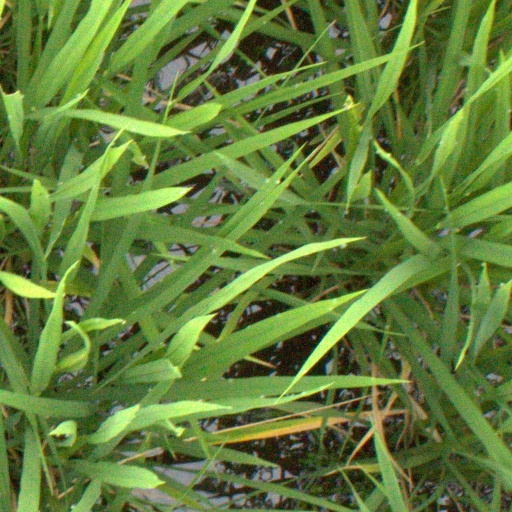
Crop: rice